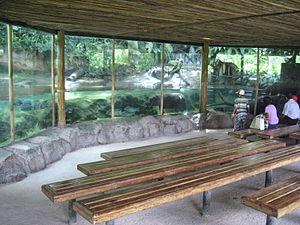
La galerie d'observation de l'hippopotame pygmée (Choeropsis liberiensis) au zoo de Singapour. Pris par Terence Ong en novembre 2006.